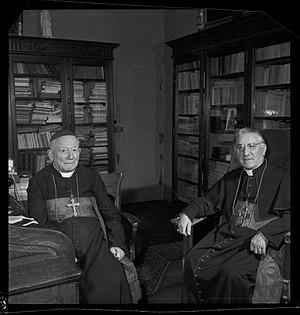
Pas de lieu. Septembre 1953. Vue des cardinaux Piazza et Saliège dans une bibliothèque.
Jules-Géraud Saliège, né à Mauriac au lieu-dit Crouzit Haut le 24 février 1870 et mort place Dupuy à Toulouse le 5 novembre 1956, est un homme d'Église, évêque, puis archevêque de Toulouse et cardinal, particulièrement connu pour ses prises de position pendant l'Occupation, où il dénonça les déportations de Juifs, le STO et les exactions nazies. Sans avoir jamais rejoint la Résistance proprement dite, il fut reconnu « compagnon de la Libération » par le général de Gaulle. Il a reçu la distinction de « Juste parmi les nations ». Sa devise : « À l'ombre de la Croix. »